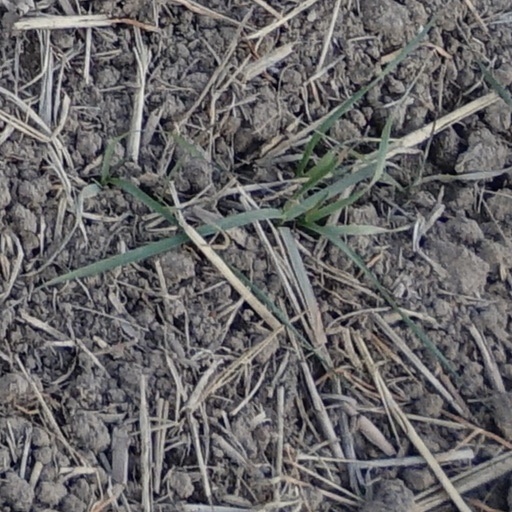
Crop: wheat